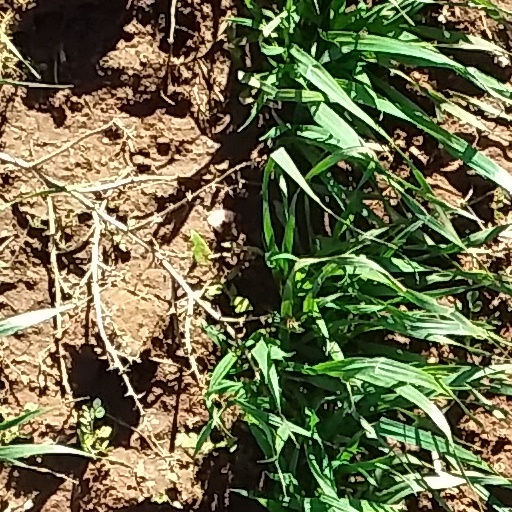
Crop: wheat